Guerrillero Heroico

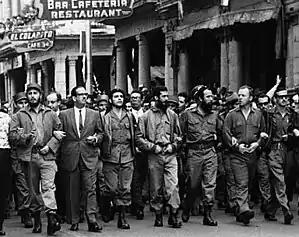
Che Guevara (third from left) and Fidel Castro (far left) marching to Colón Cemetery.

On 4 March 1960, the French freighter "La Coubre" exploded in Havana Harbor, killing up to 100 people and injuring several hundred more. Upon hearing the blast, Guevara rushed to the harbor to board the burning ship, angrily forcing his way past those concerned for his safety following a secondary explosion.